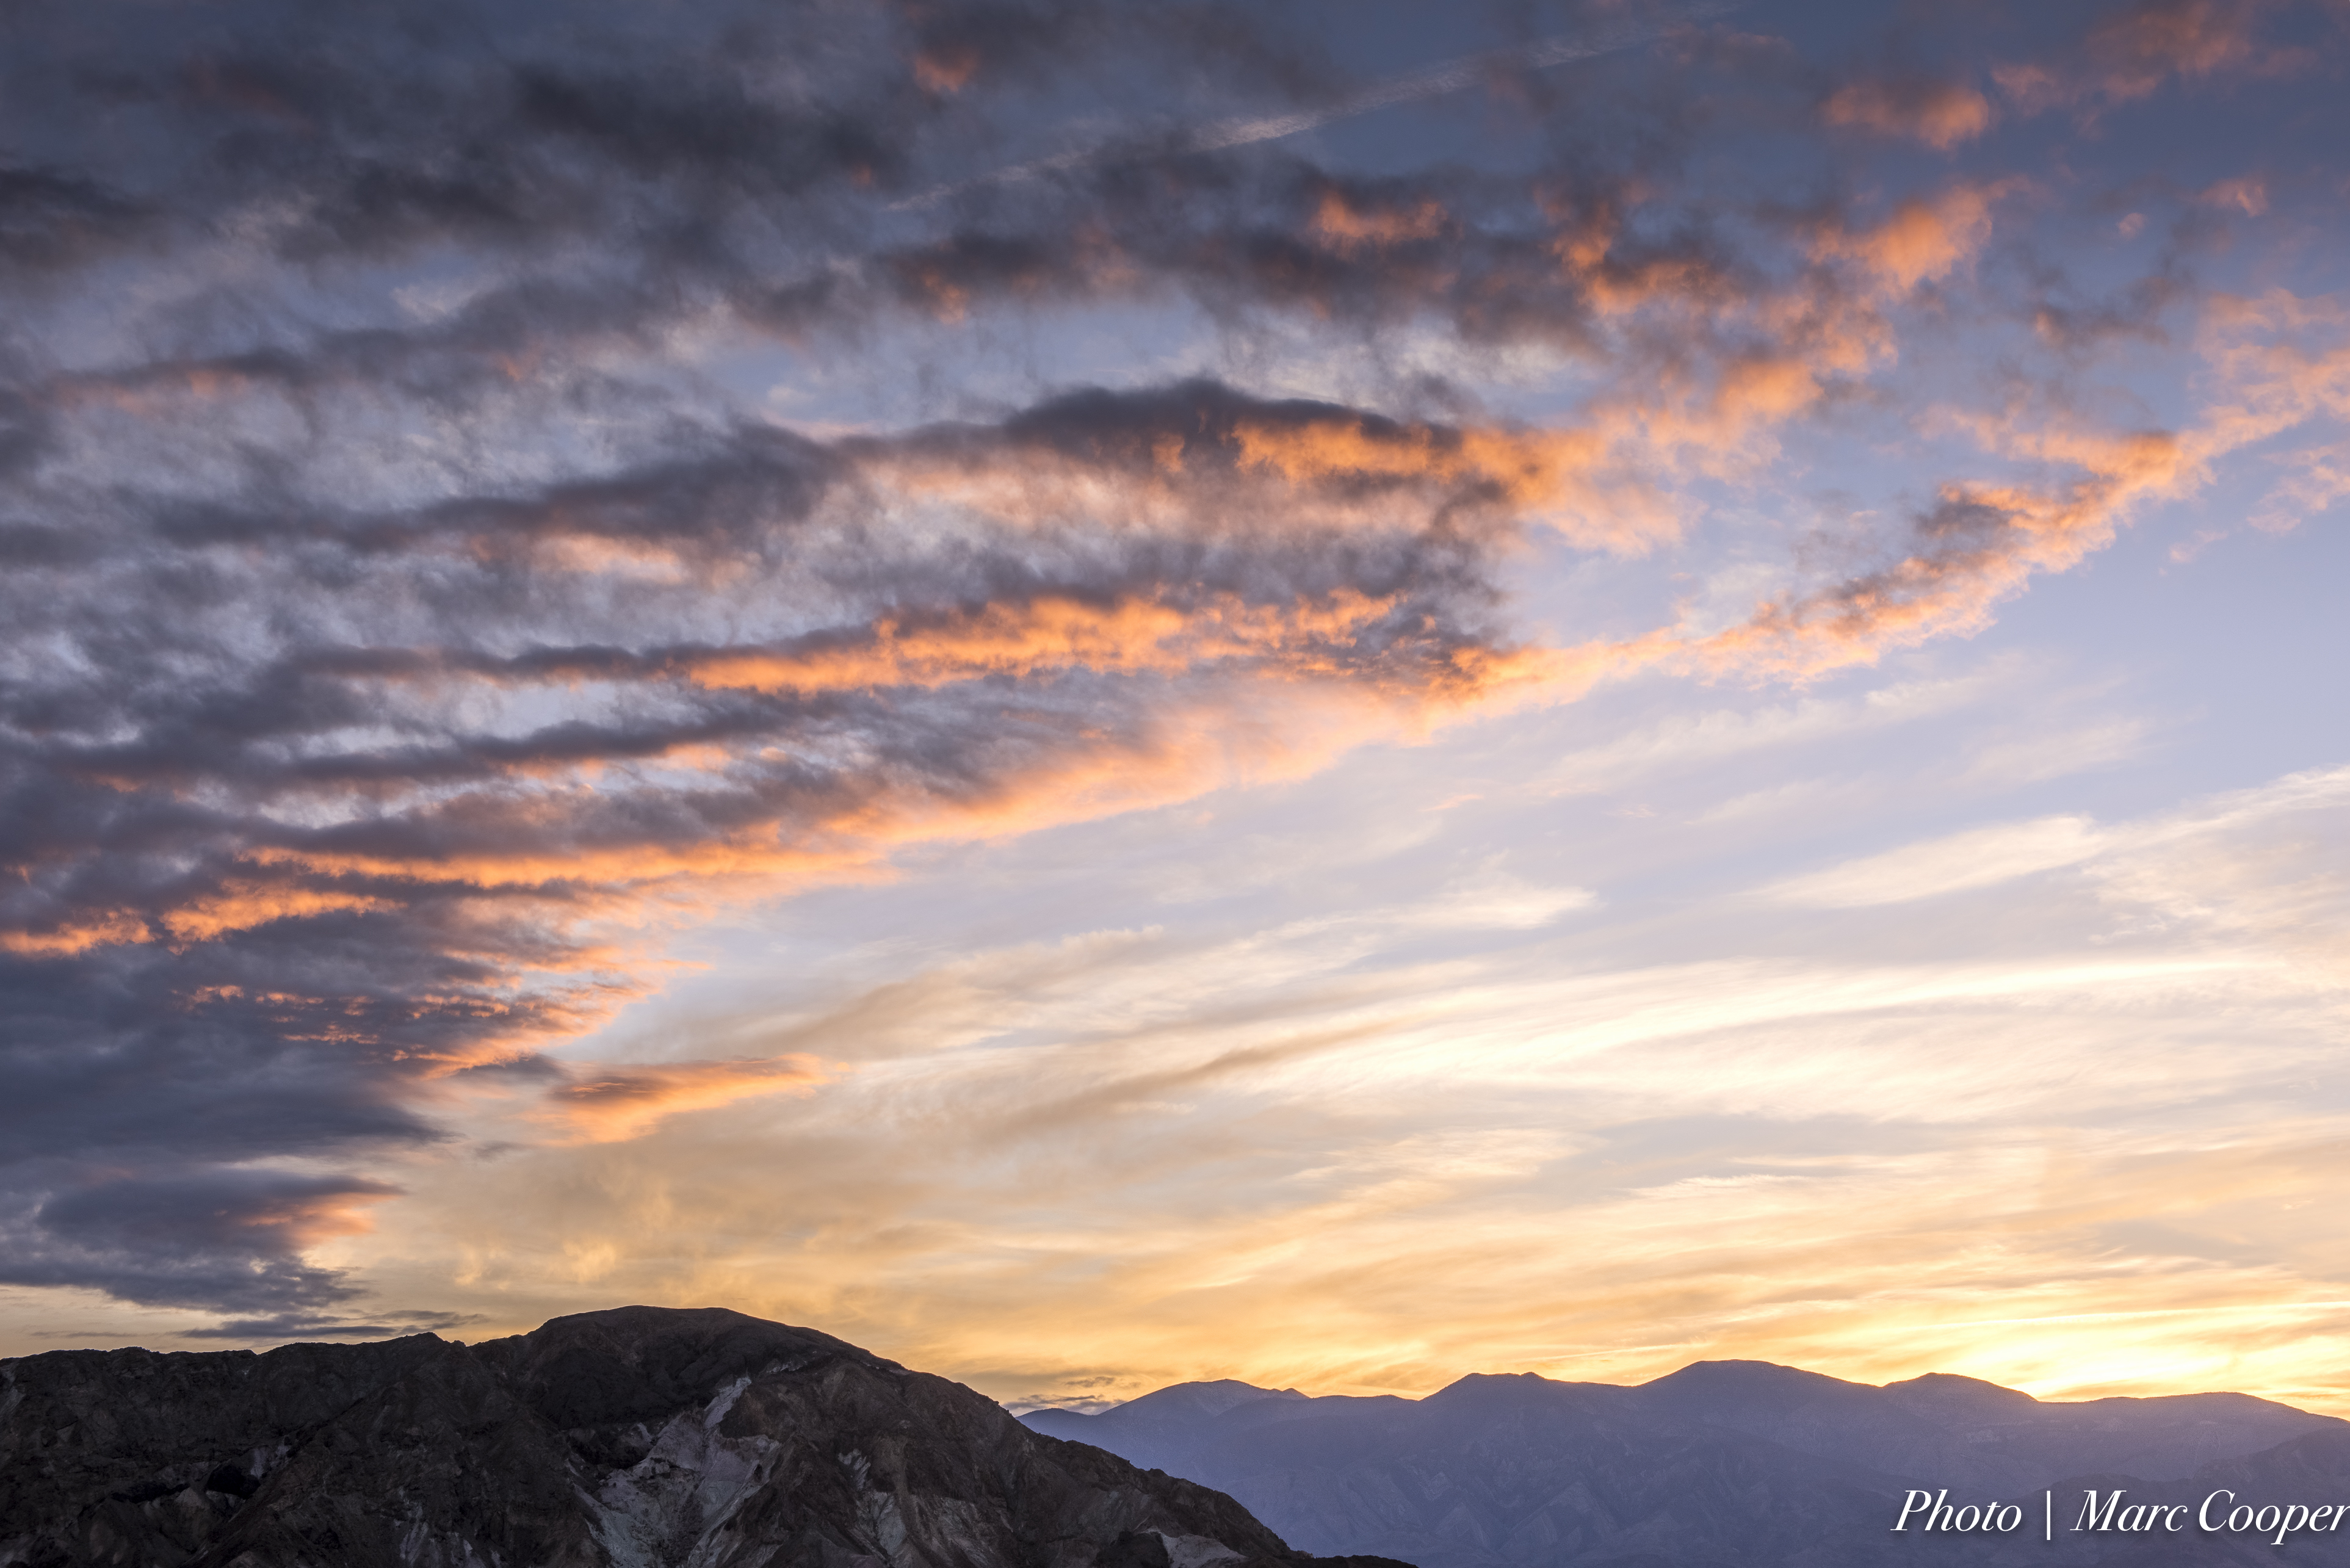
landscape, horizon, mountain, cloud, sky, sunrise, sunset, sunlight, morning, desert, dawn, atmosphere, peak, valley, dusk, evening, orange, park, nikon, death, pink, outdoors, national, hdr, mountains, d810, deathvalley, furnacecreek, nightfall, dantesview, dantes, afterglow, meteorological phenomenon, red sky at morning